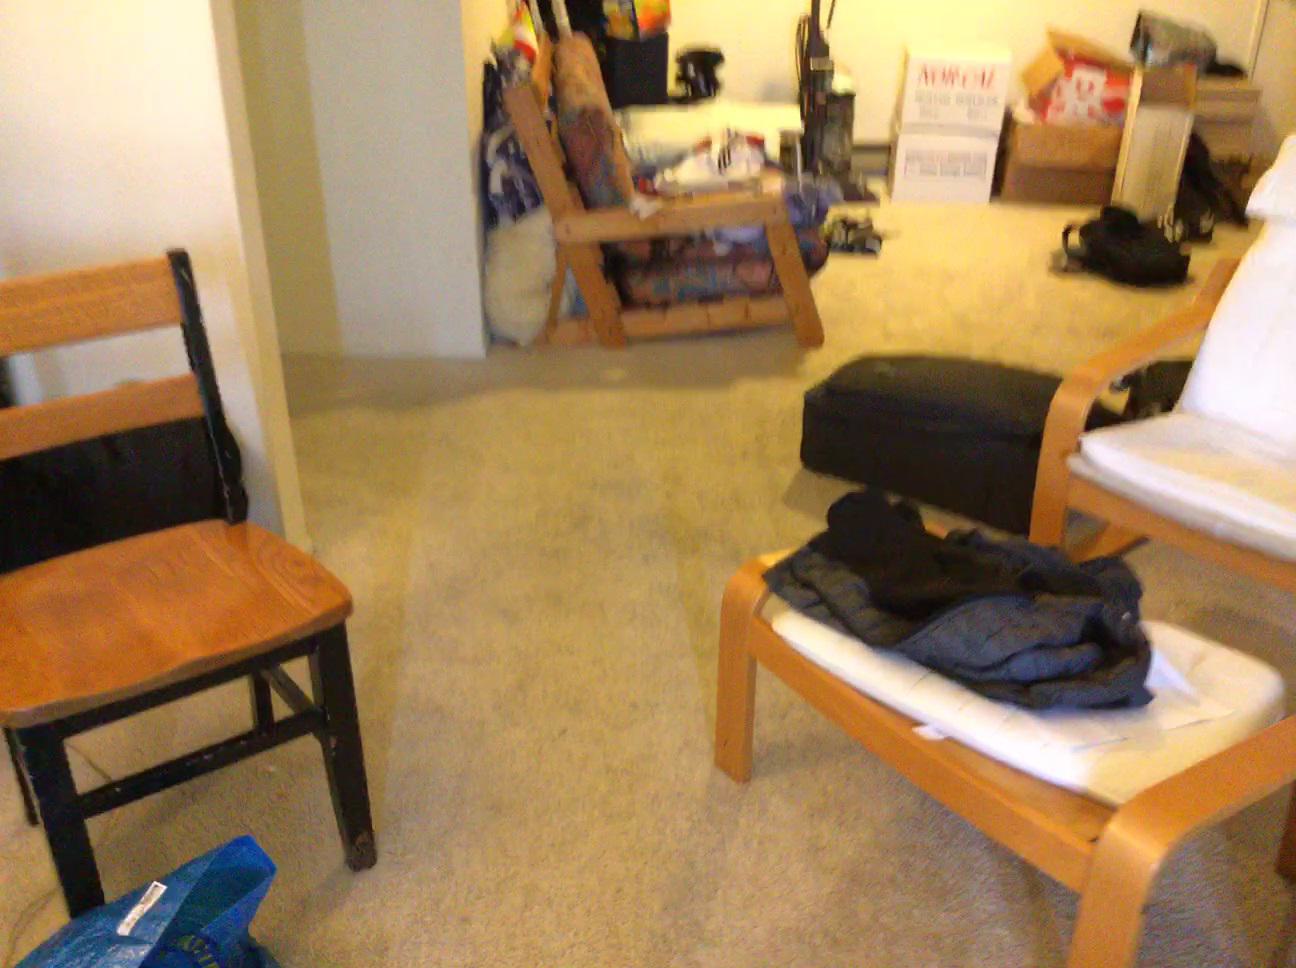
Question: Is the shelf behind the couch from the second object's perspective? Final answer should be yes or no.
Answer: Yes